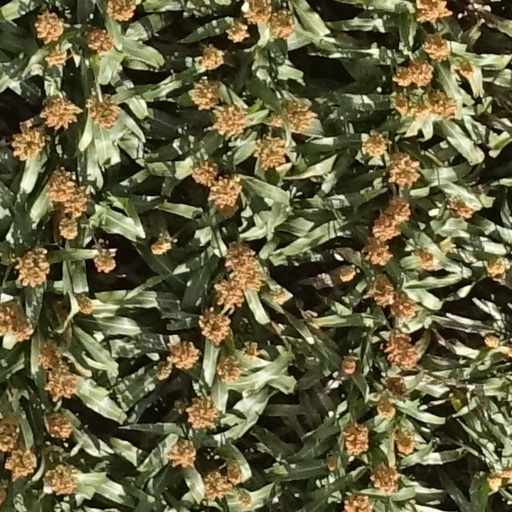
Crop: sorghum